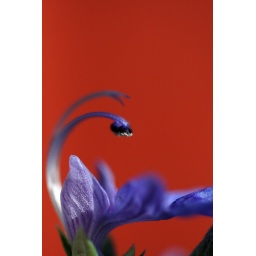
Little purple flower against a red window.